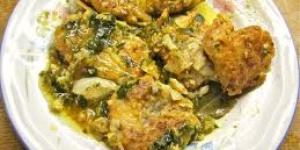
pescado en sobrehusa